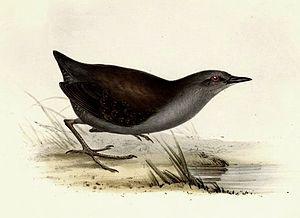
Le Râle des Galapagos est une espèce d'oiseaux de la famille des Rallidae. Elle était et est parfois encore considérée comme une sous-espèce du Râle noir.